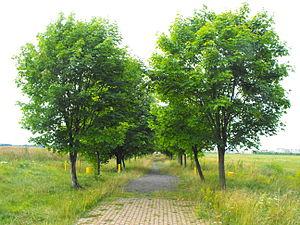
Le ghetto de Pinsk est un des 300 ghettos de Biélorussie pendant la Seconde Guerre mondiale, un lieu d'extermination des populations juives de la ville de Pinsk, voblast de Brest, selon le processus de l’Holocauste en Biélorussie, à l'époque de l'occupation des territoires de l'URSS par les forces armées du Troisième Reich.